Comic book letter column

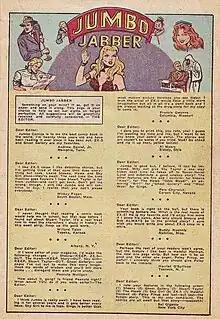
Letter column from Jumbo Comics #99 (May 1947)

A comic book letter column is a section of an American comic book where readers' letters to the publisher appear. Comic book letter columns are also commonly referred to as letter columns (or lettercols), letter pages, letters of comment (LOCs), or simply letters to the editor. Letter columns appeared early on in the history of comic books themselves, and their growing prevalence—particularly beginning in the 1960s—helped create and legitimatize comics fandom. As the forum developed, the volume and tenor of letters became a reliable gauge of overall reader response to developments in the comics themselves. Letter columns remained a regular feature of most comic books until the early years of the 21st century, when they began being phased out in favor of the growing prevalence of email and Internet forums. Despite this, the 2010s saw a renaissance of comic book letter columns, and many comics titles still print them.